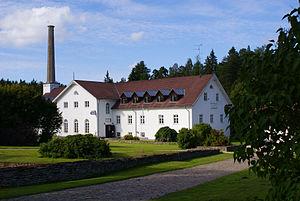
Le château de Palmse, est un petit château baroque situé en Estonie à 80 kilomètres à l’est de Tallinn. Il appartint à la famille von der Pahlen jusqu’à ce qu’elle le perde par expropriation en 1923.